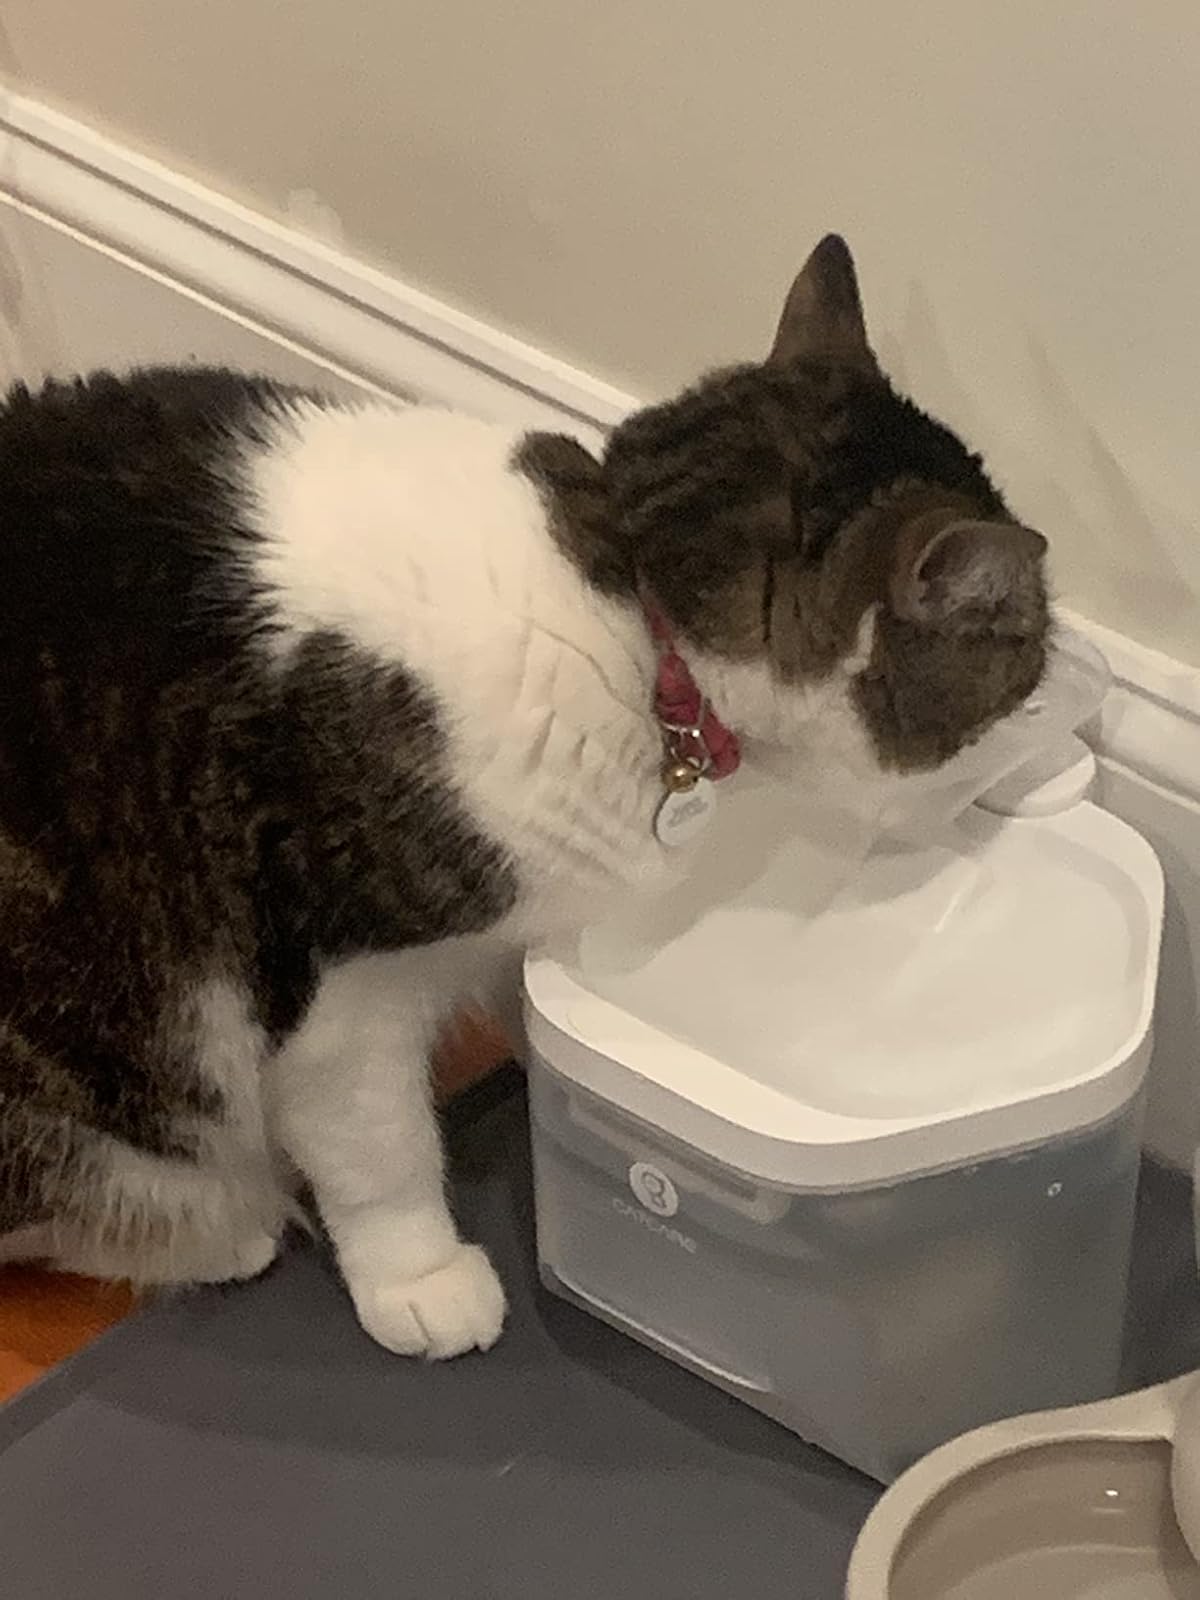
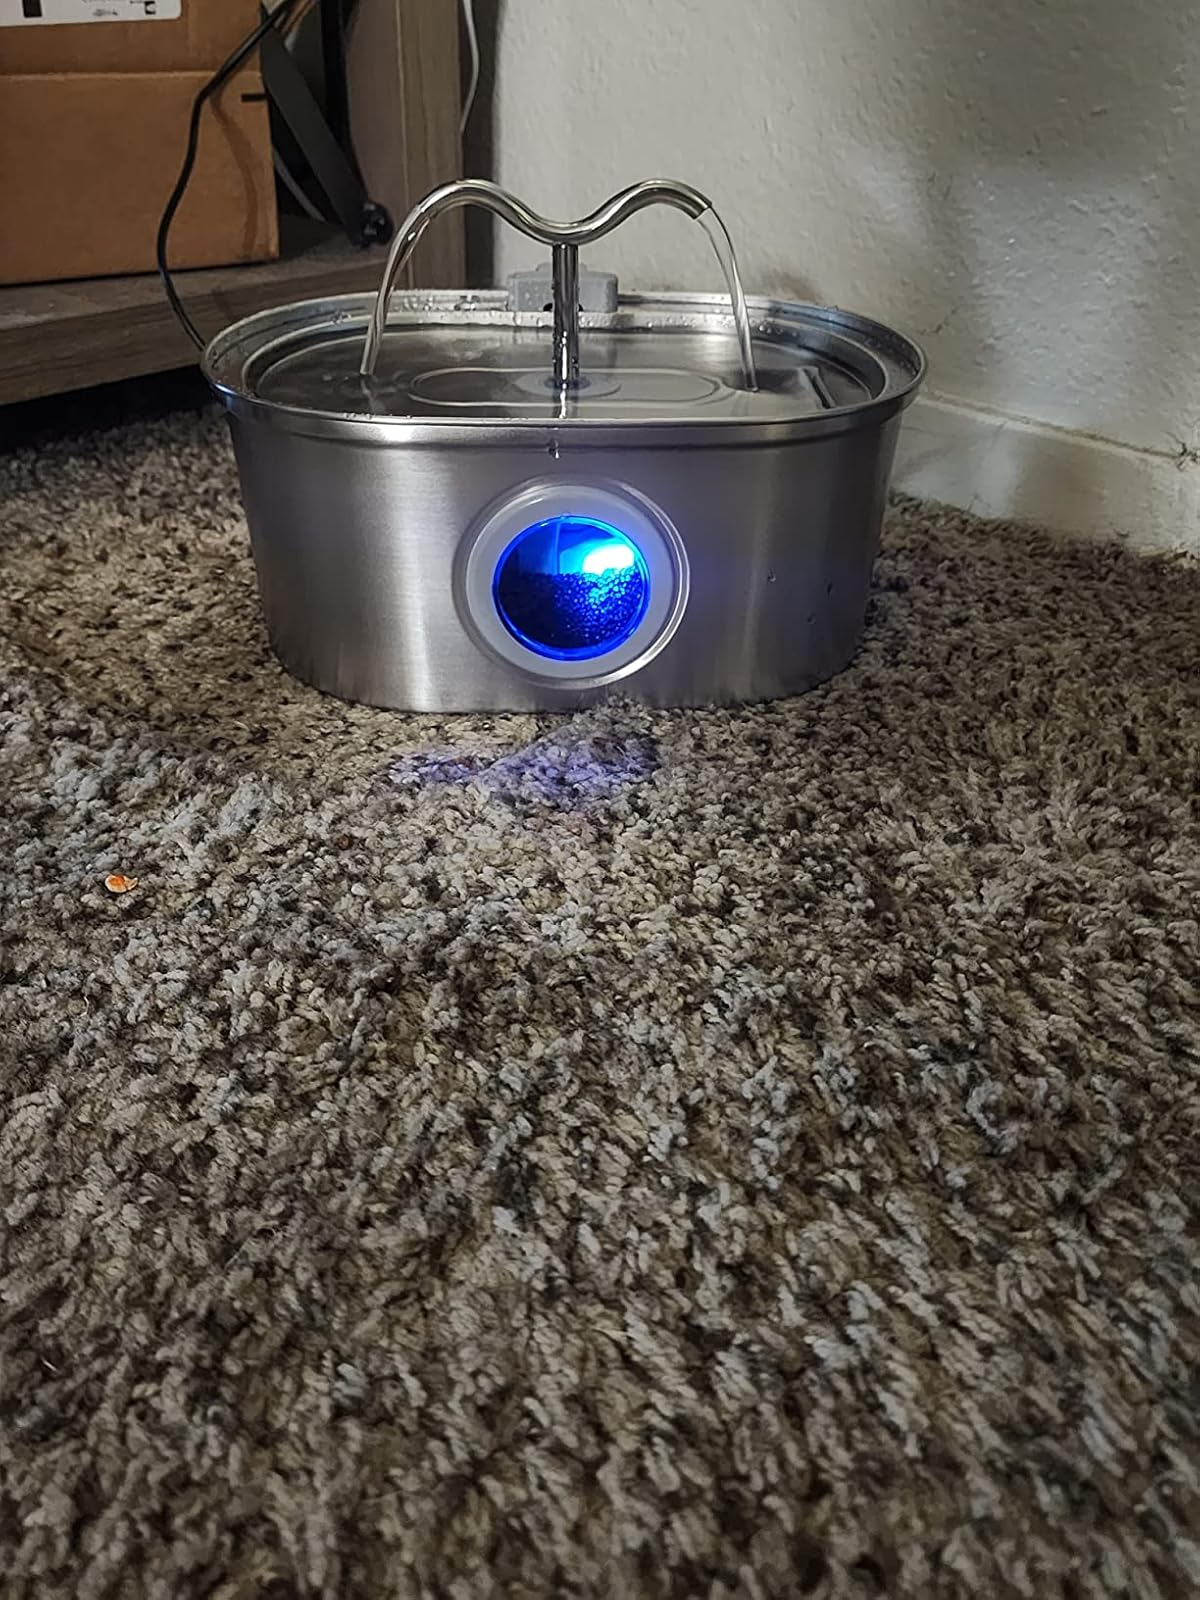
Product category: items_bowl
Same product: no